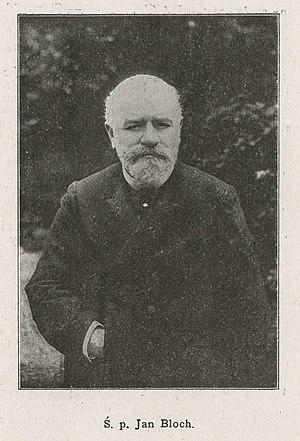
Jan Gotlib Bloch, né le 24 juillet 1836 à Radom et mort le 7 janvier 1902 à Varsovie, est un banquier, industriel et pionnier du chemin de fer polonais, d'origine juive, connu sous le nom de « Roi du chemin de fer ».